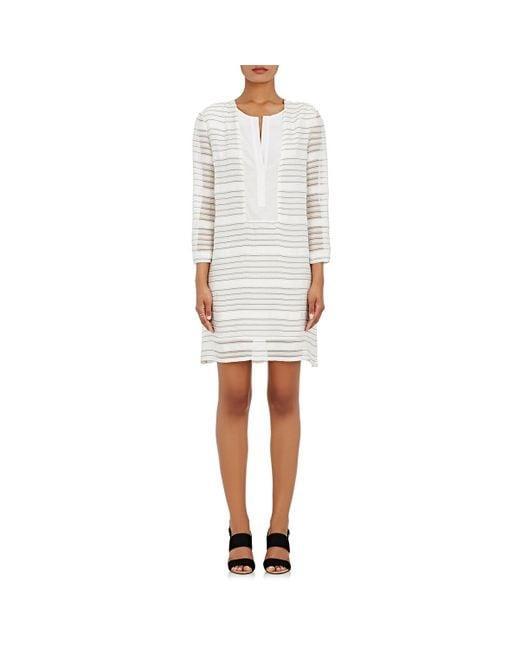
Kurzärmeliges Chiffon-Damenkleid für den Sommer.